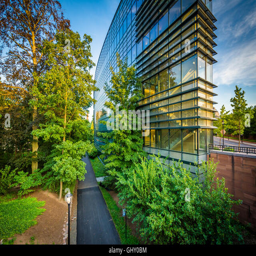
modern building on the campus